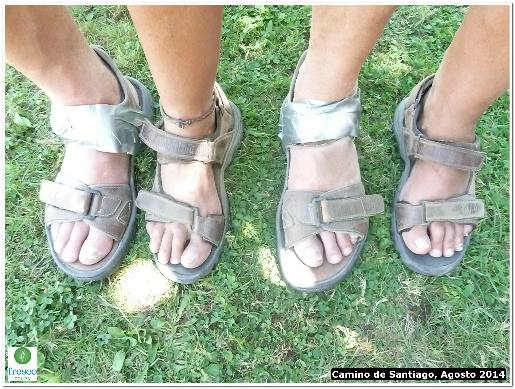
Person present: No